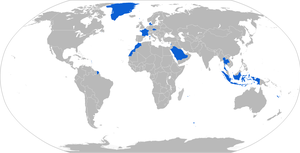
CAESAR / Brugere
CAESAR-brugere i blåt.
CAESAR er en franskudviklet selvkørende 155 mm haubits installeret på et 6x6 eller 8x8 lastbilchassis. Armee de terres 6x6 versionen af systemet blev præsenteret i 1994, og består af et Renault Sherpa 10-chassis, hvorimod eksportversionen benytter et 6x6 Unimog U2450L-chassis. Den nye 8x8 version blev præsenteret i 2015, og dette system benytter Tatra 815-chassis.